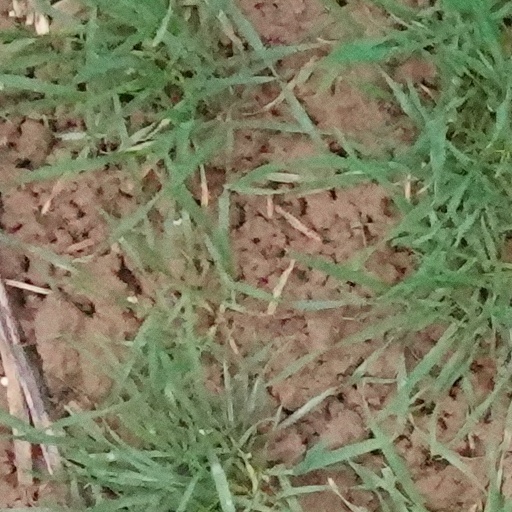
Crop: wheat